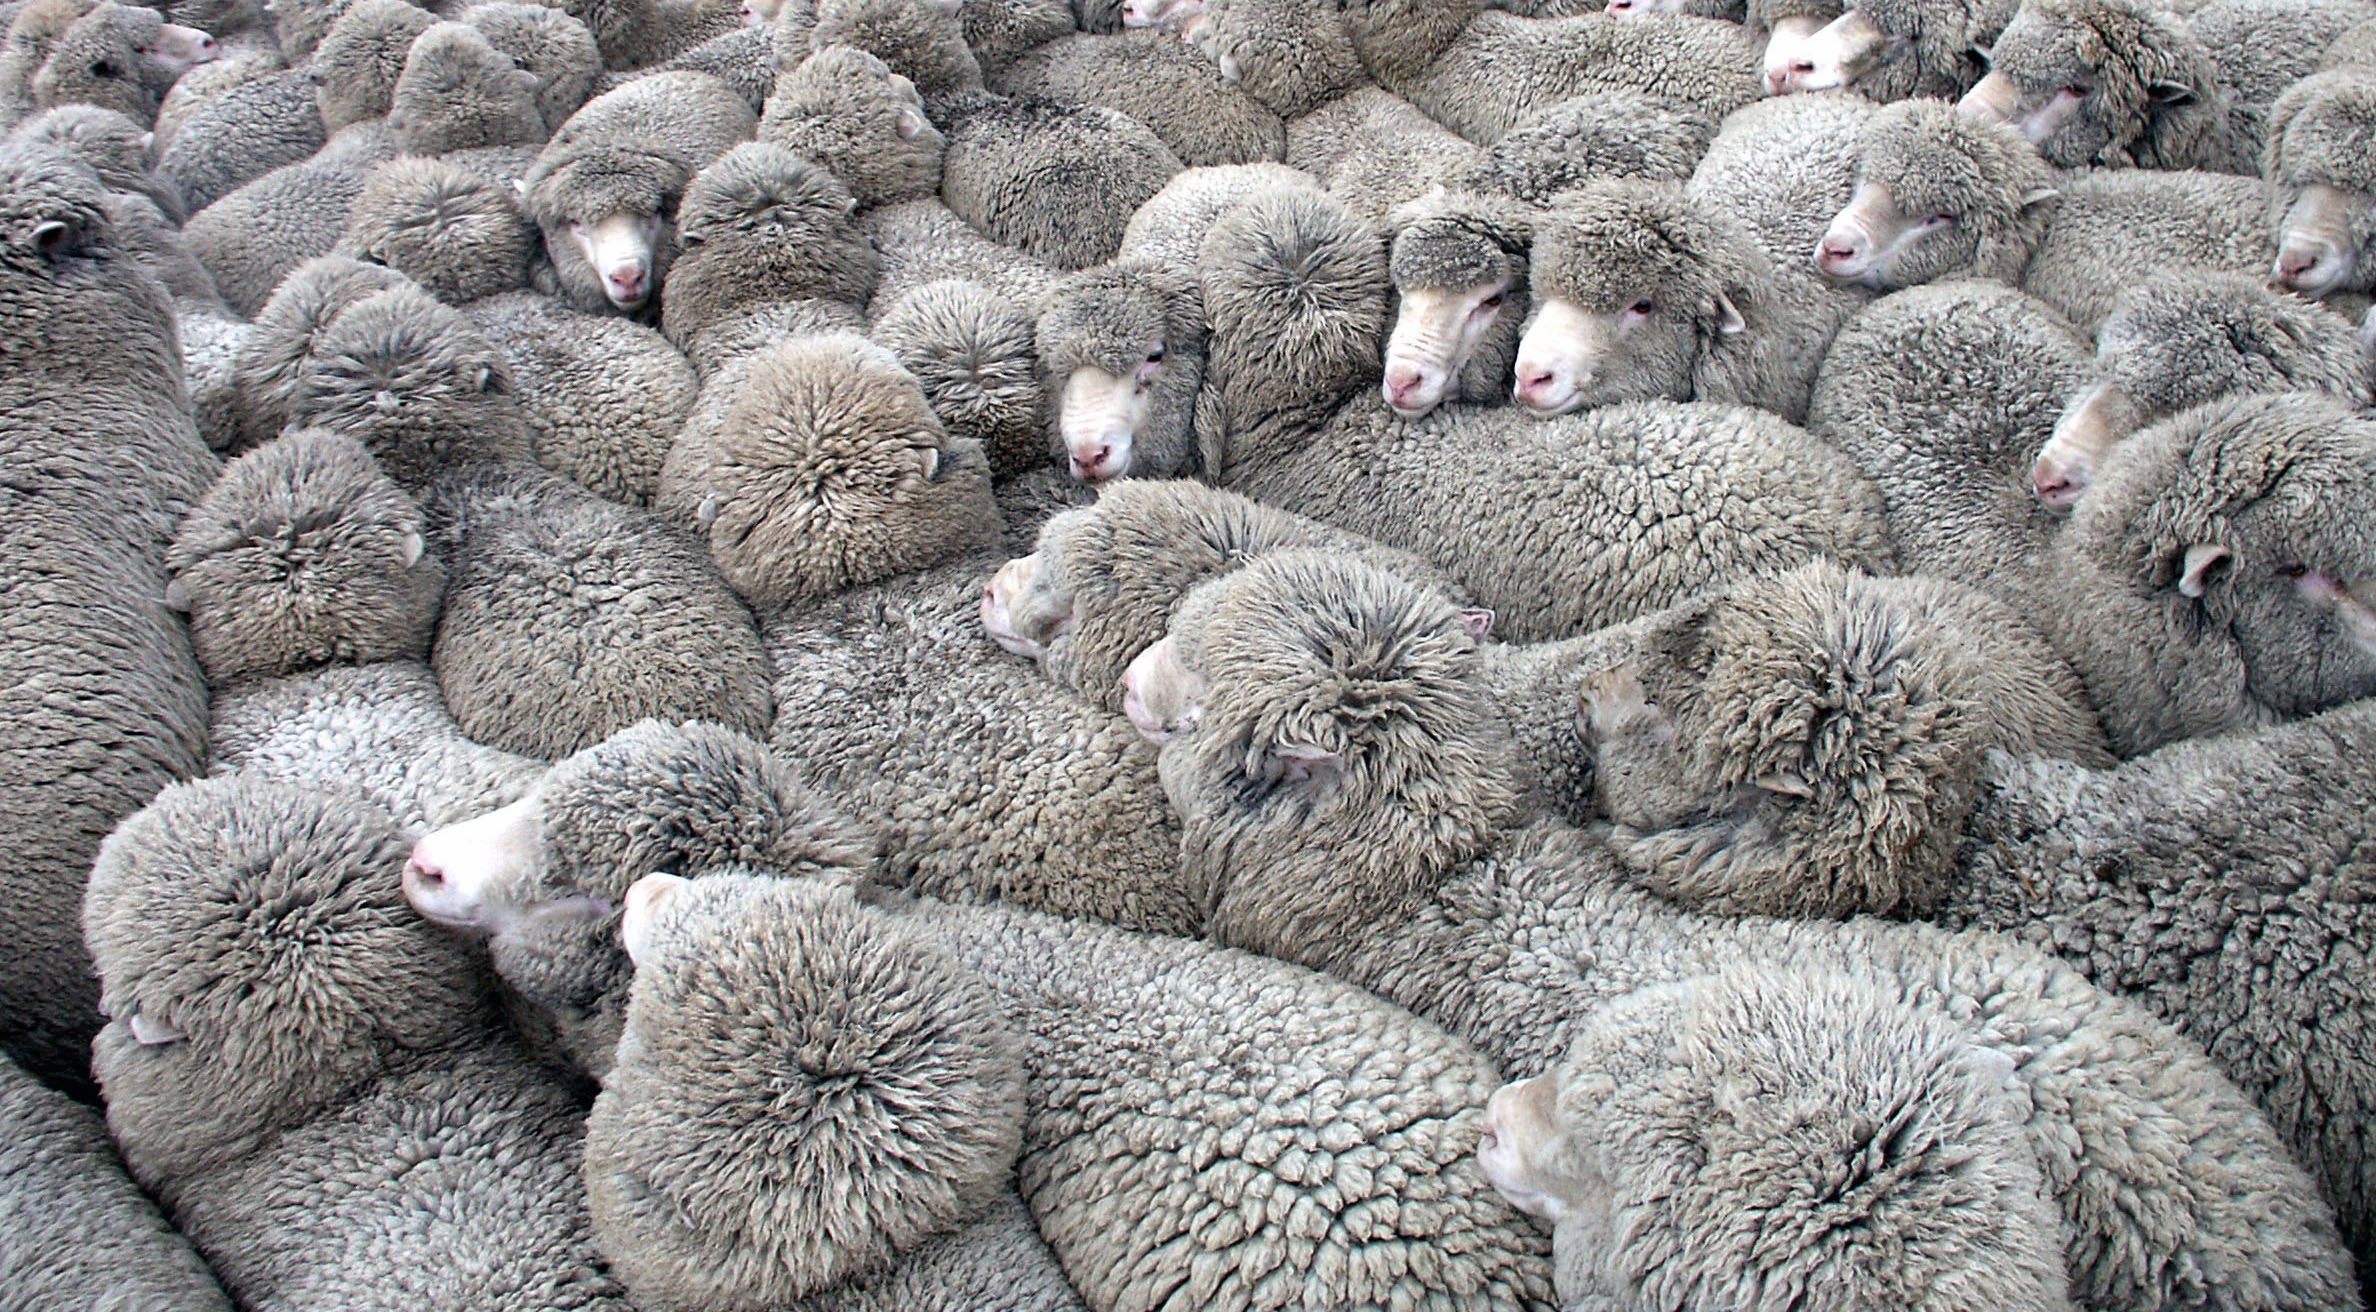
wildlife, herd, farming, sheep, mammal, newzealand, sheeps, flockofsheep